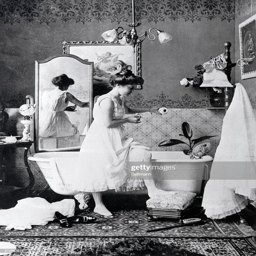
this photograph from the late nineteenth century showing a lady preparing for a bath represents some of the most daring and risque photography of the time .